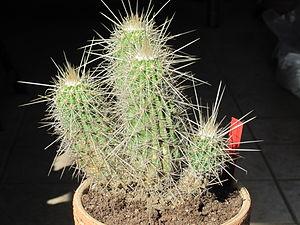
Echinocereus est un genre de la famille des cactus composé de 70 espèces environ.